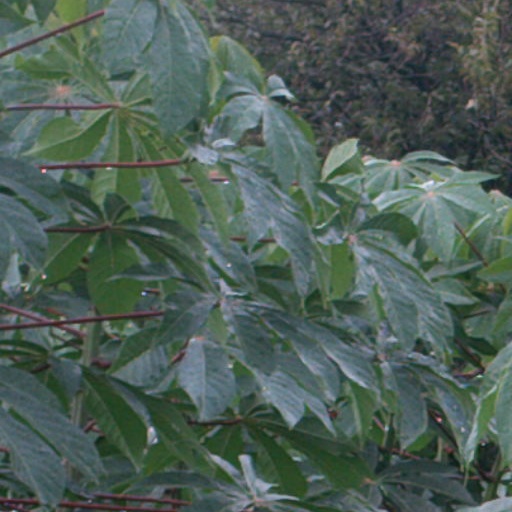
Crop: cassava